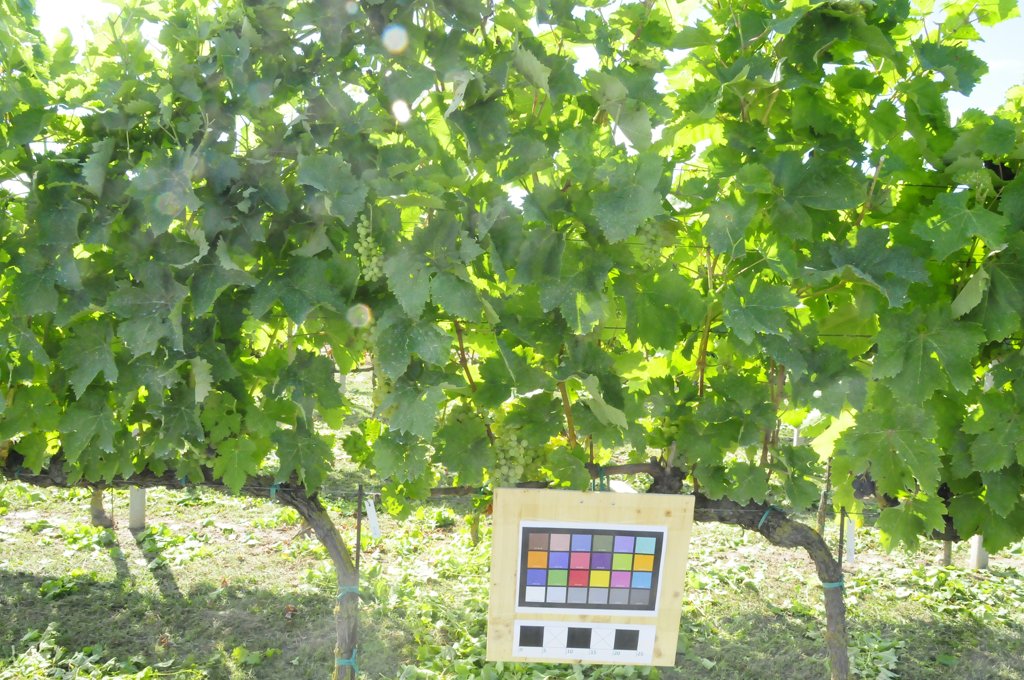
Berries visible: 142
Grape clusters: 4